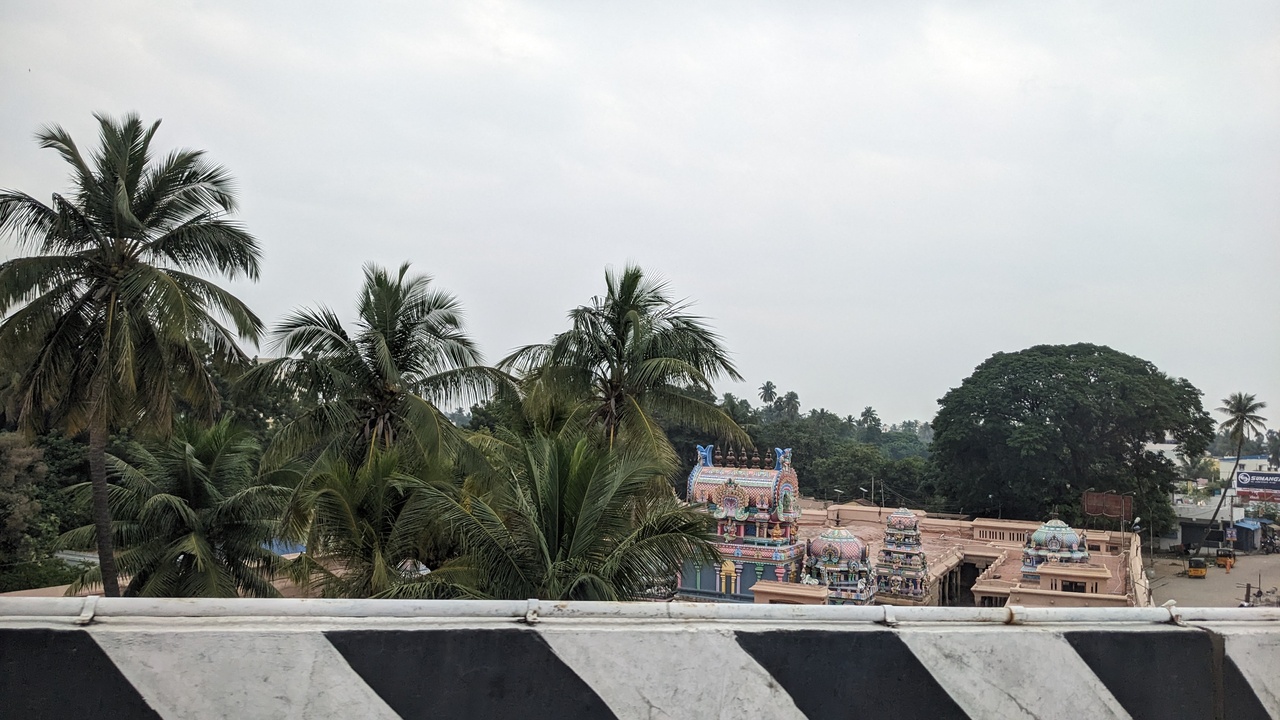
Photos taken from a trip to South eastern Tamilnadu